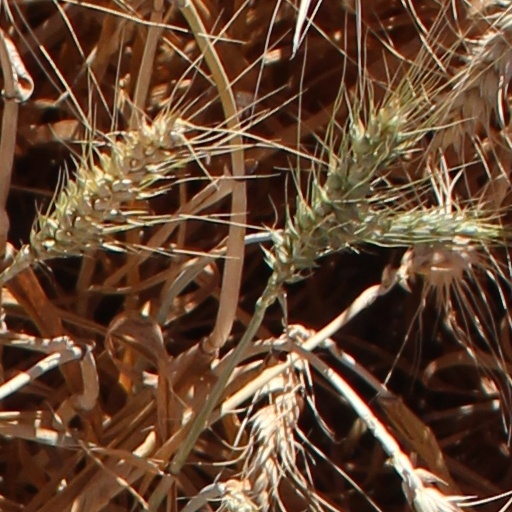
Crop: wheat